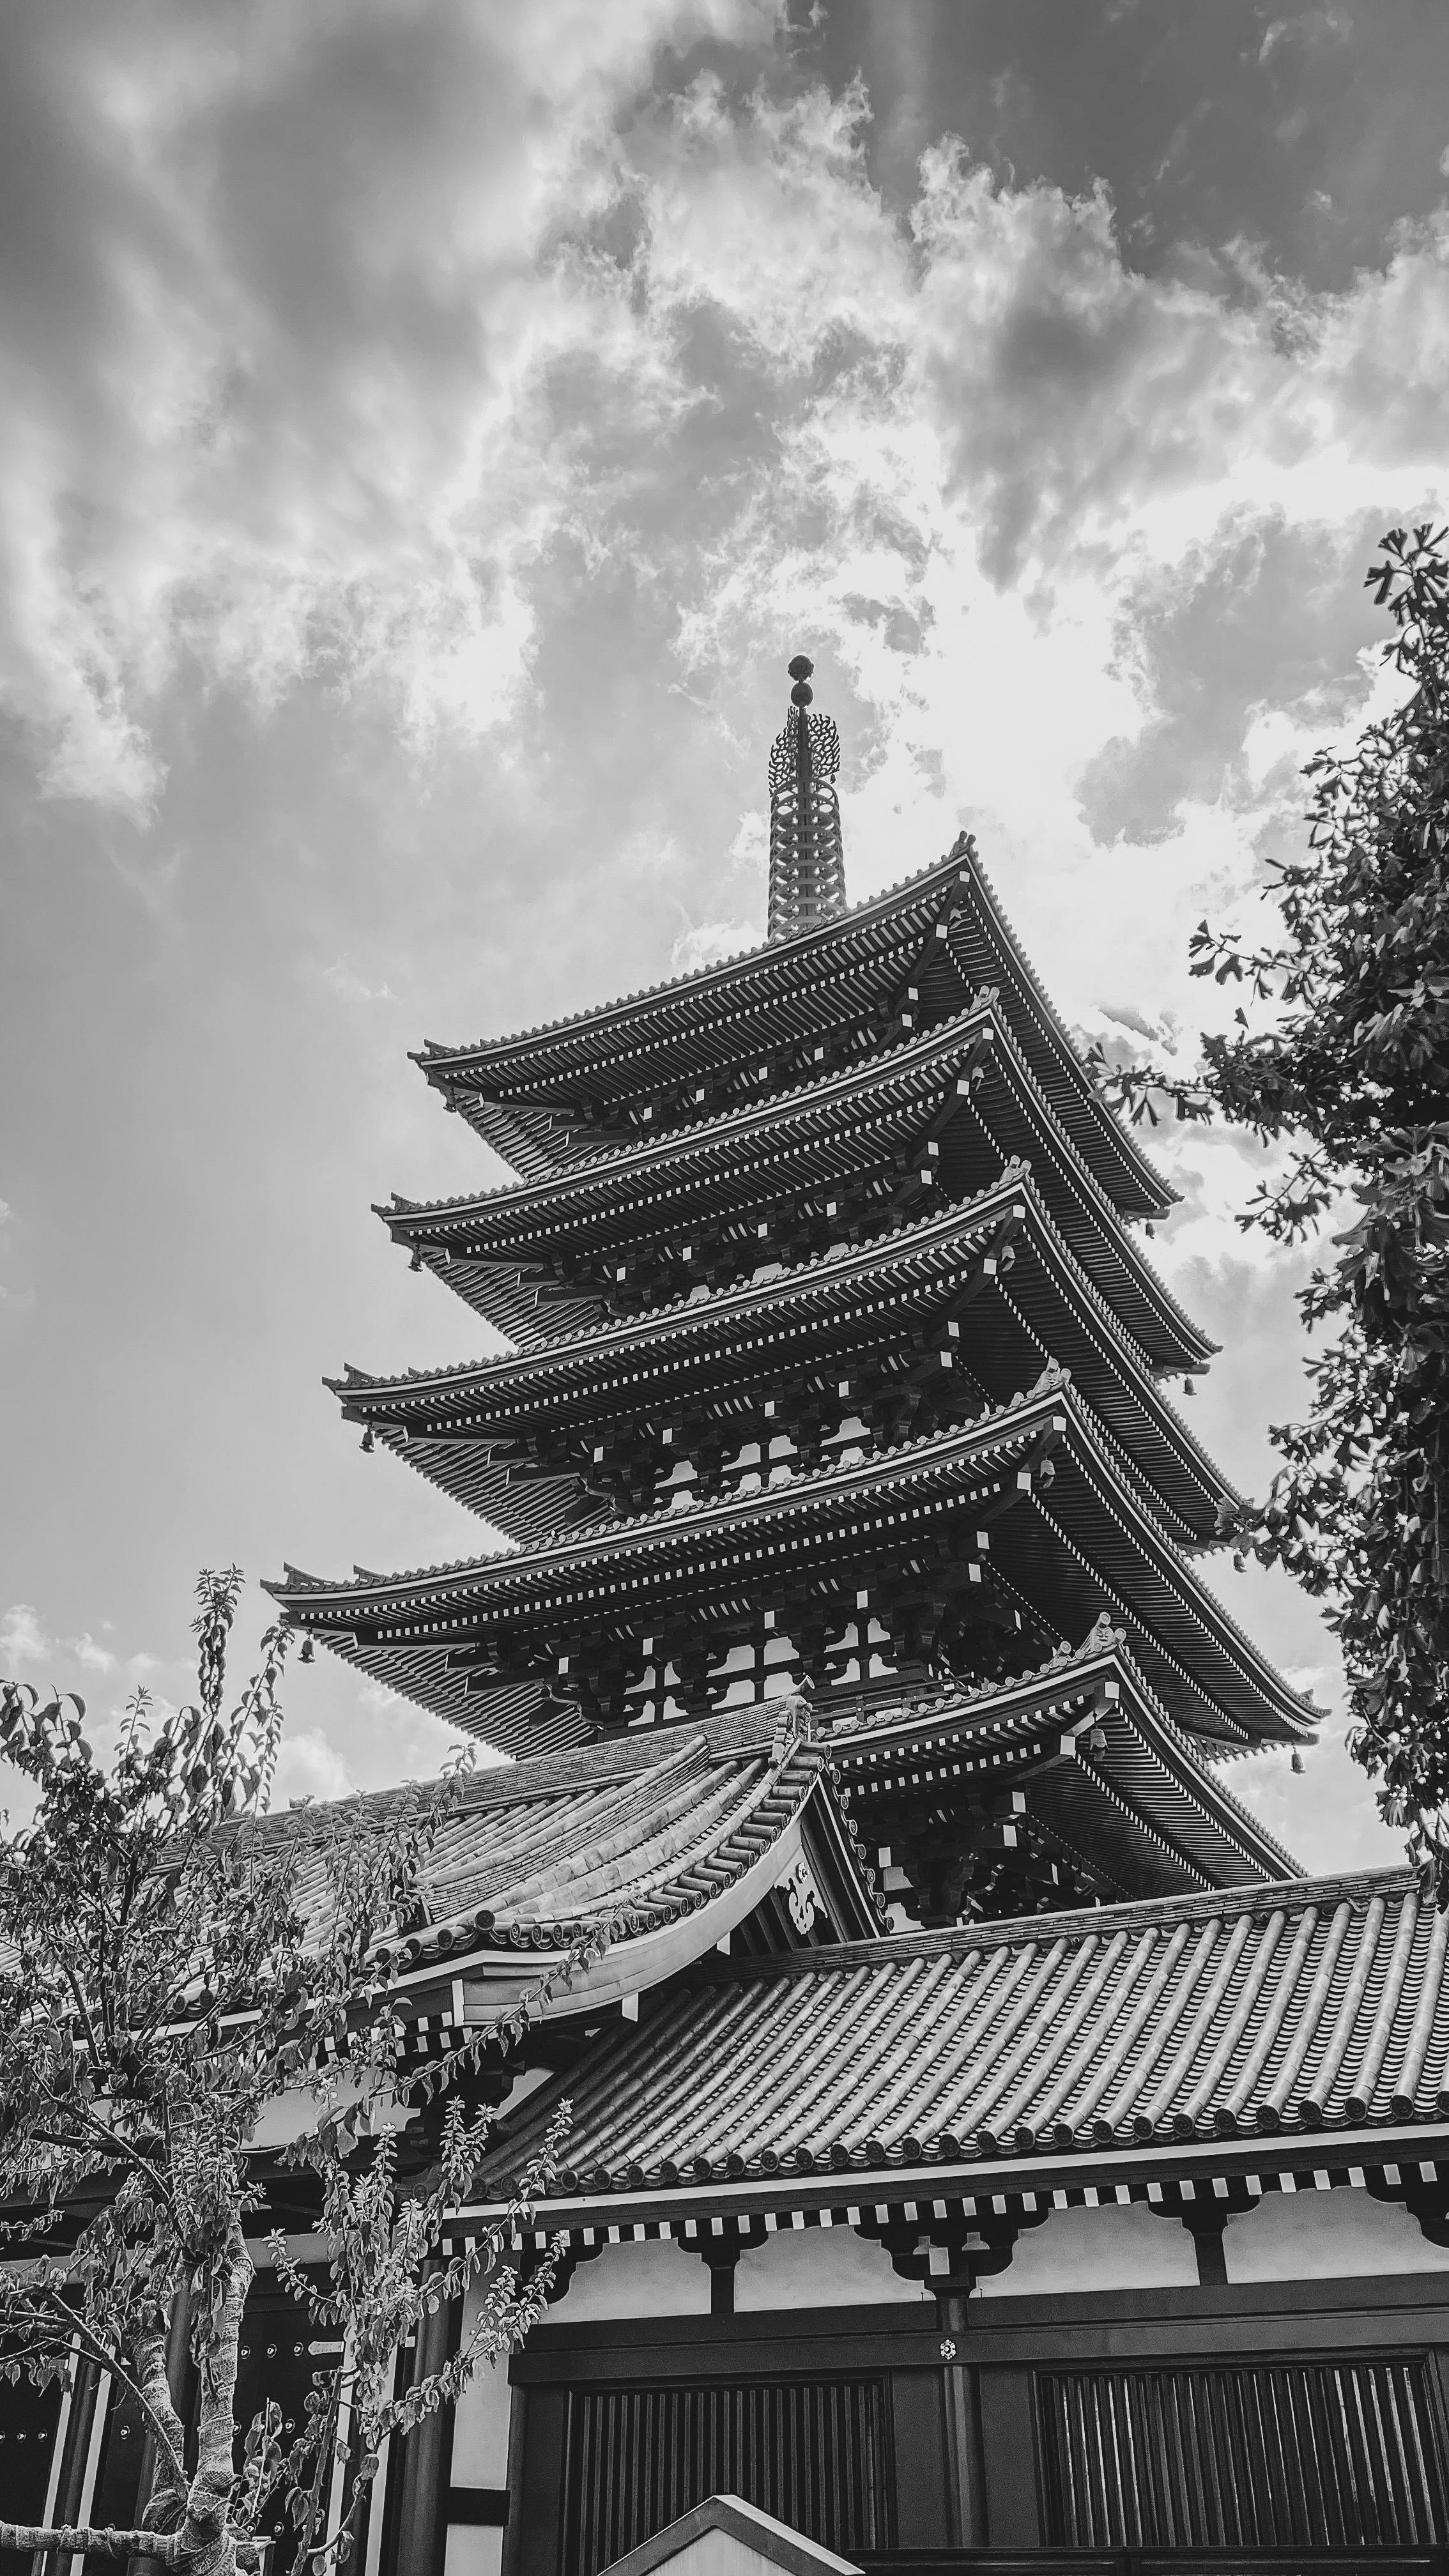
building, chinese architecture, japanese architecture, pagoda, architecture, landmark, roof, finial, monochrome photography, place of worship, temple, tower, holy places, shrine, zen